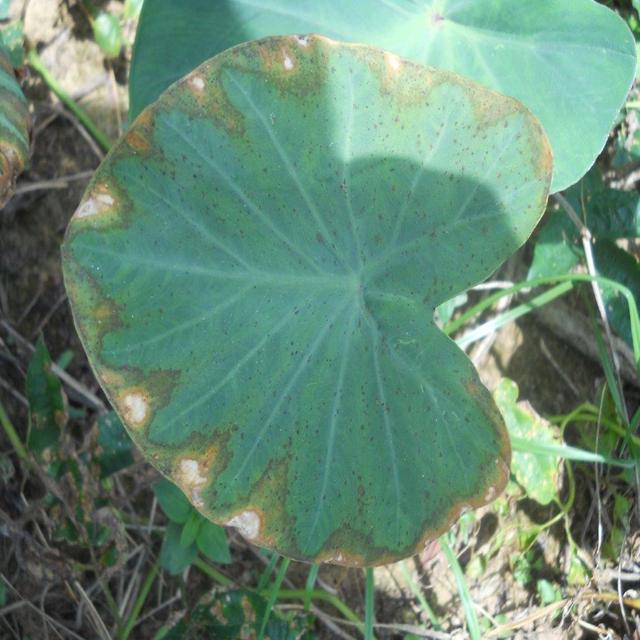
Label: Mid_Blight